Axiom of limitation of size

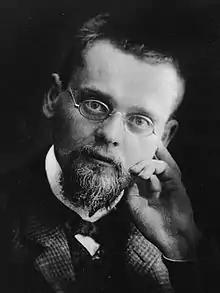
Ernst Zermelo in the 1900s

In 1930, Zermelo published an article on models of set theory, in which he proved that some of his models satisfy the axiom of limitation of size. These models are built in ZFC by using the cumulative hierarchy "V", which is defined by transfinite recursion: